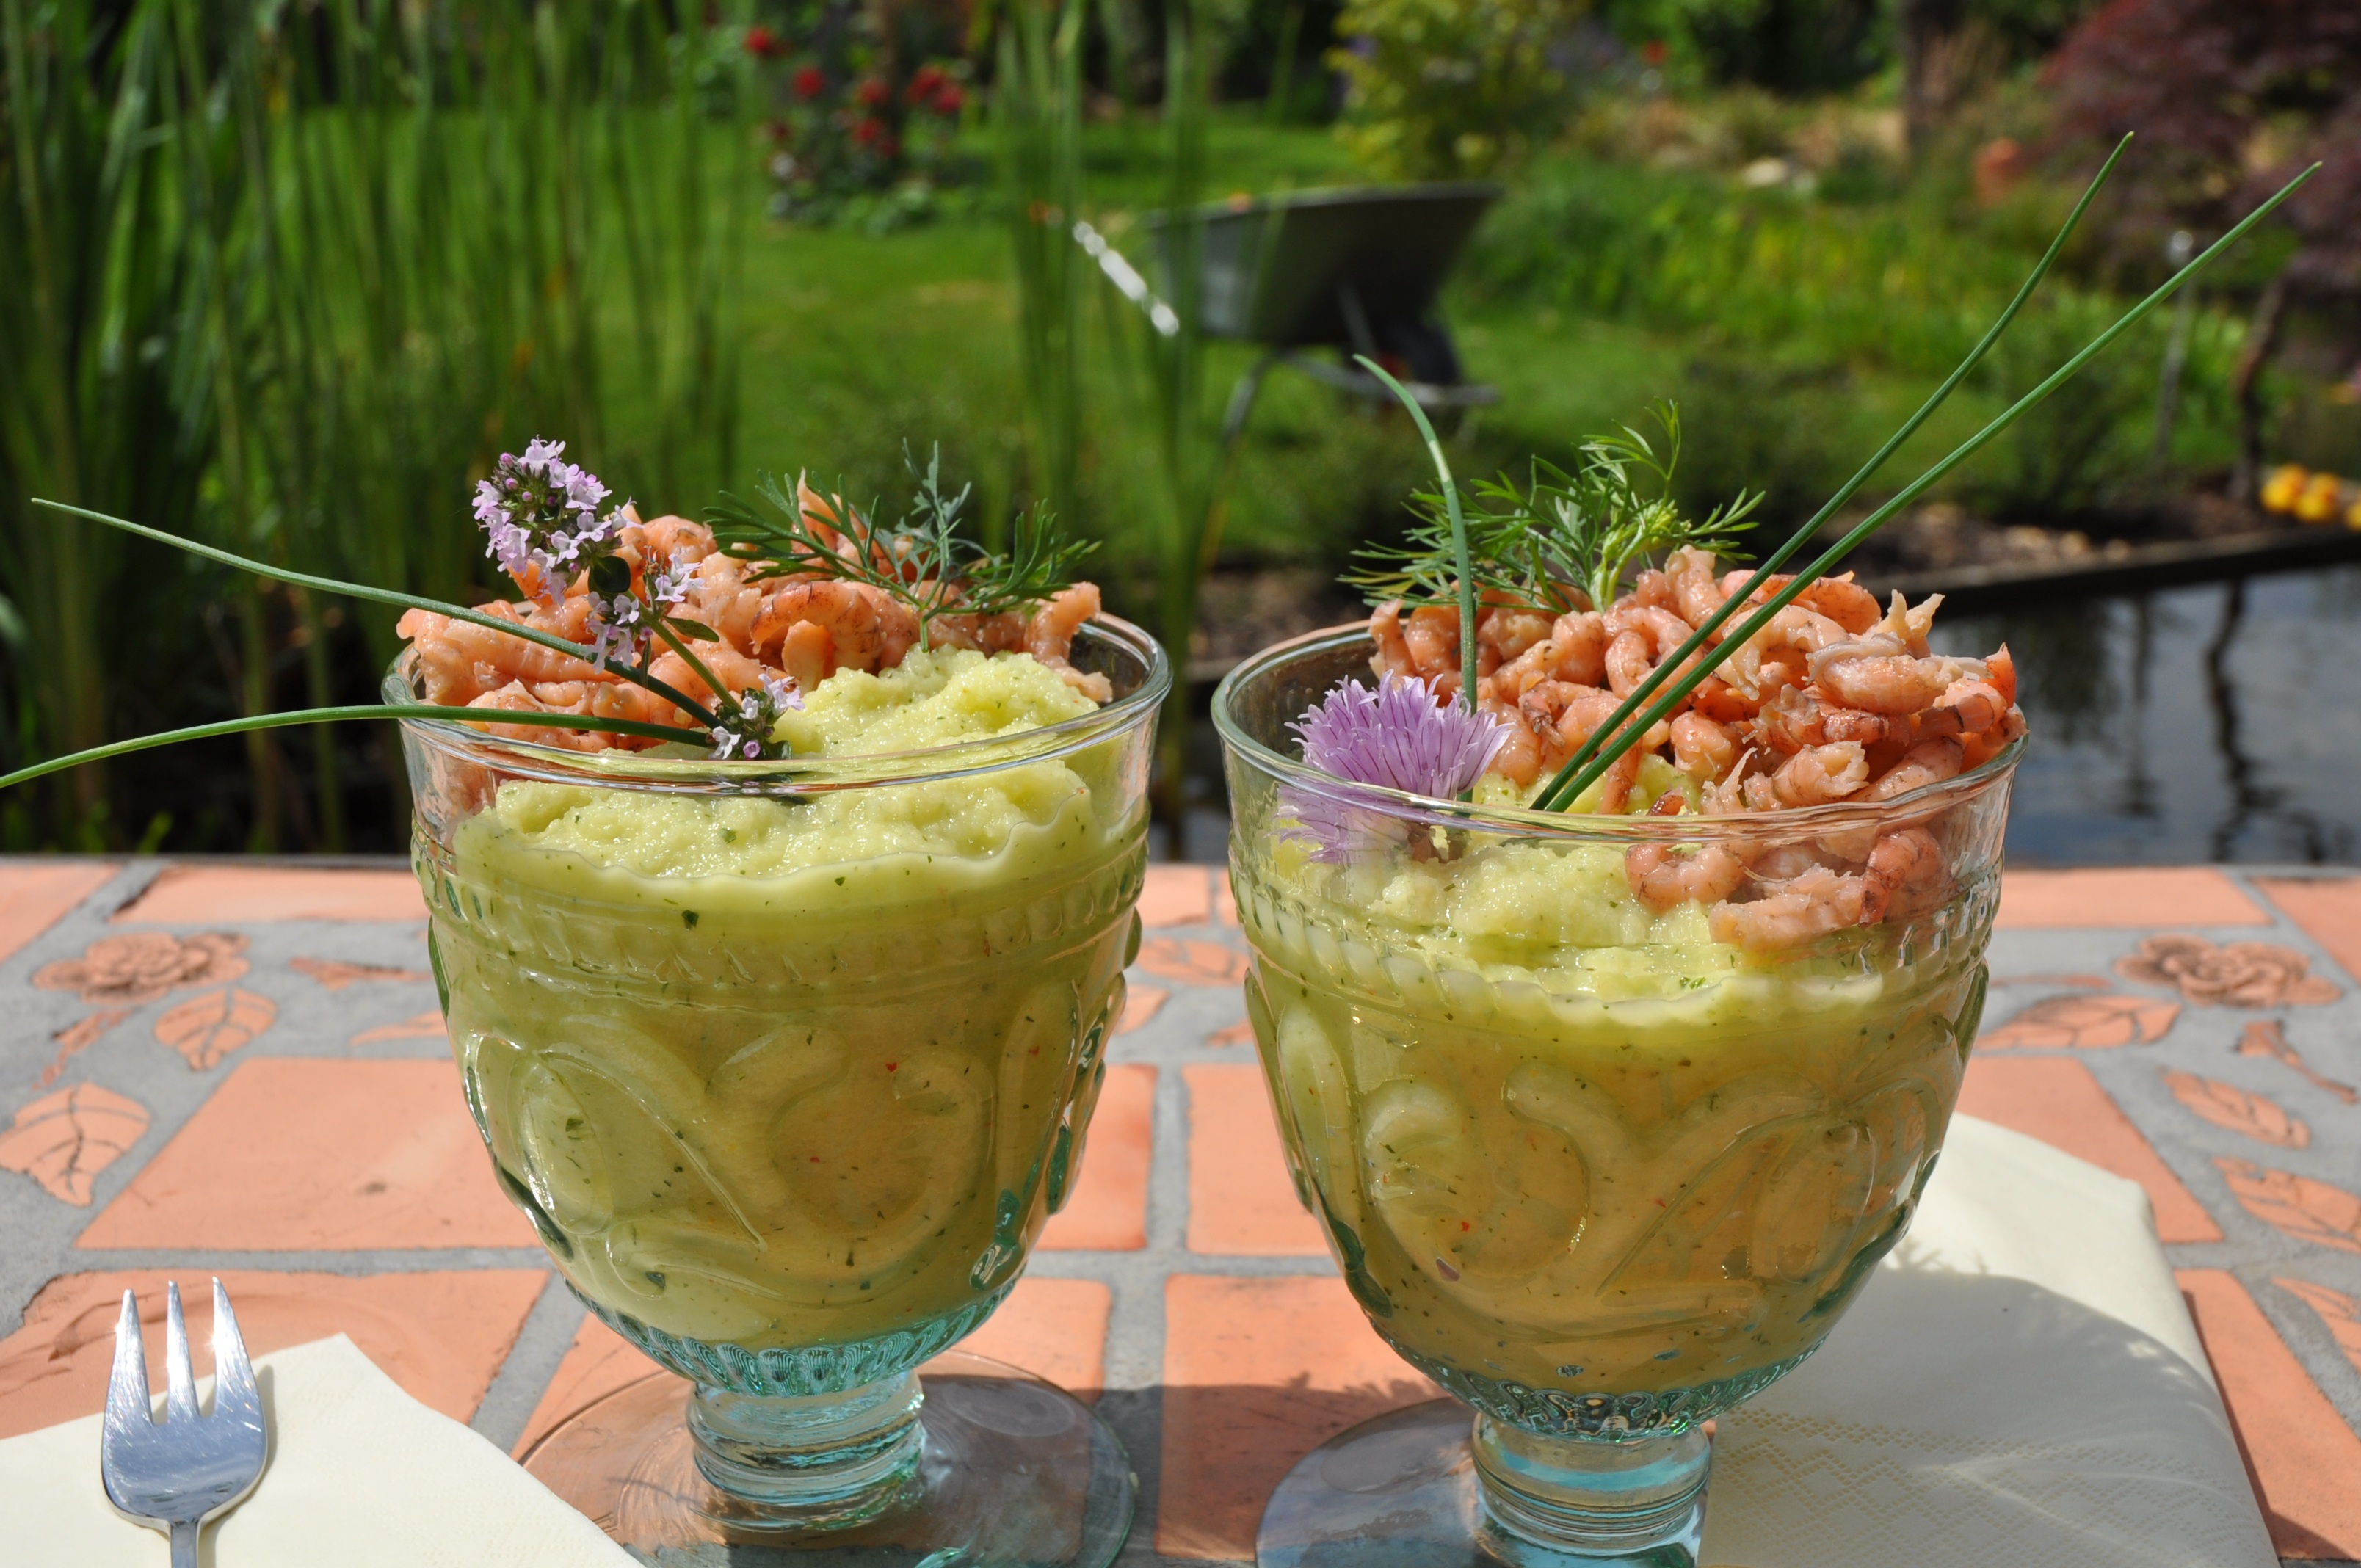
dish, meal, food, produce, recipe, garden, dessert, cuisine, dinner, entry, preparing shrimp